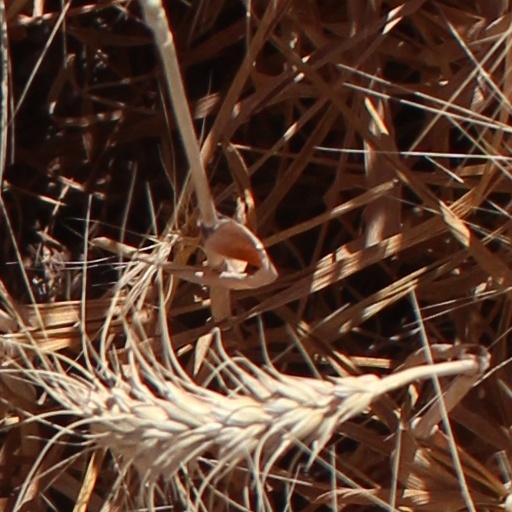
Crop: wheat